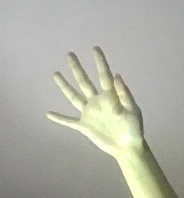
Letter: sheen